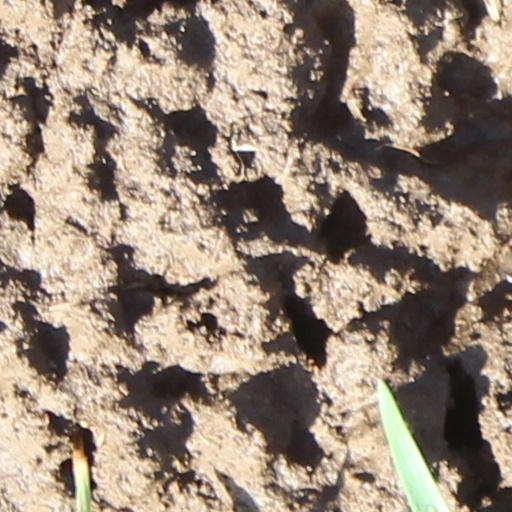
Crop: wheat